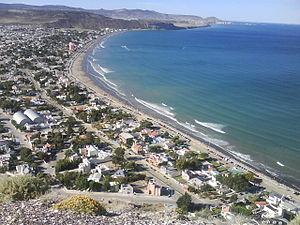
La province de Chubut est une province de l’Argentine, située en Patagonie, entre les 42ᵉ et 46ᵉ parallèles sud.